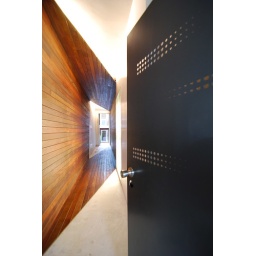
Newly completed IwamotoScott-designed house and courtyard behind Edwardian street-frontage building in North Beach neighborhood, San Francisco.